Sympathicolysis

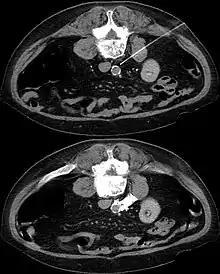
Sympathectomy under CT guidance. The patient lies on his stomach. In the first picture the injection needle is visible with its tip behind the aorta. The second image shows the distribution contrast with lysis bolus.

Sympathicolysis is a procedure for temporary or long-term elimination of sympathetic innervation. It is used to improve blood circulation in the legs or arms. The sympathetic nervous system causes the balance of the autonomic system to lean towards narrowing of blood vessels, with elimination of its function resulting in vasodilatation. Completely blocked arteries are not opened again, but the collaterals are better supplied with blood.